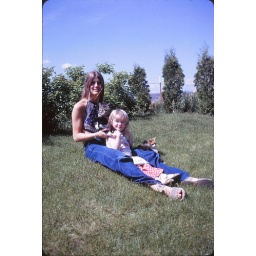
Mom, me and 3 of the family cats at my grandparents house in 1975.